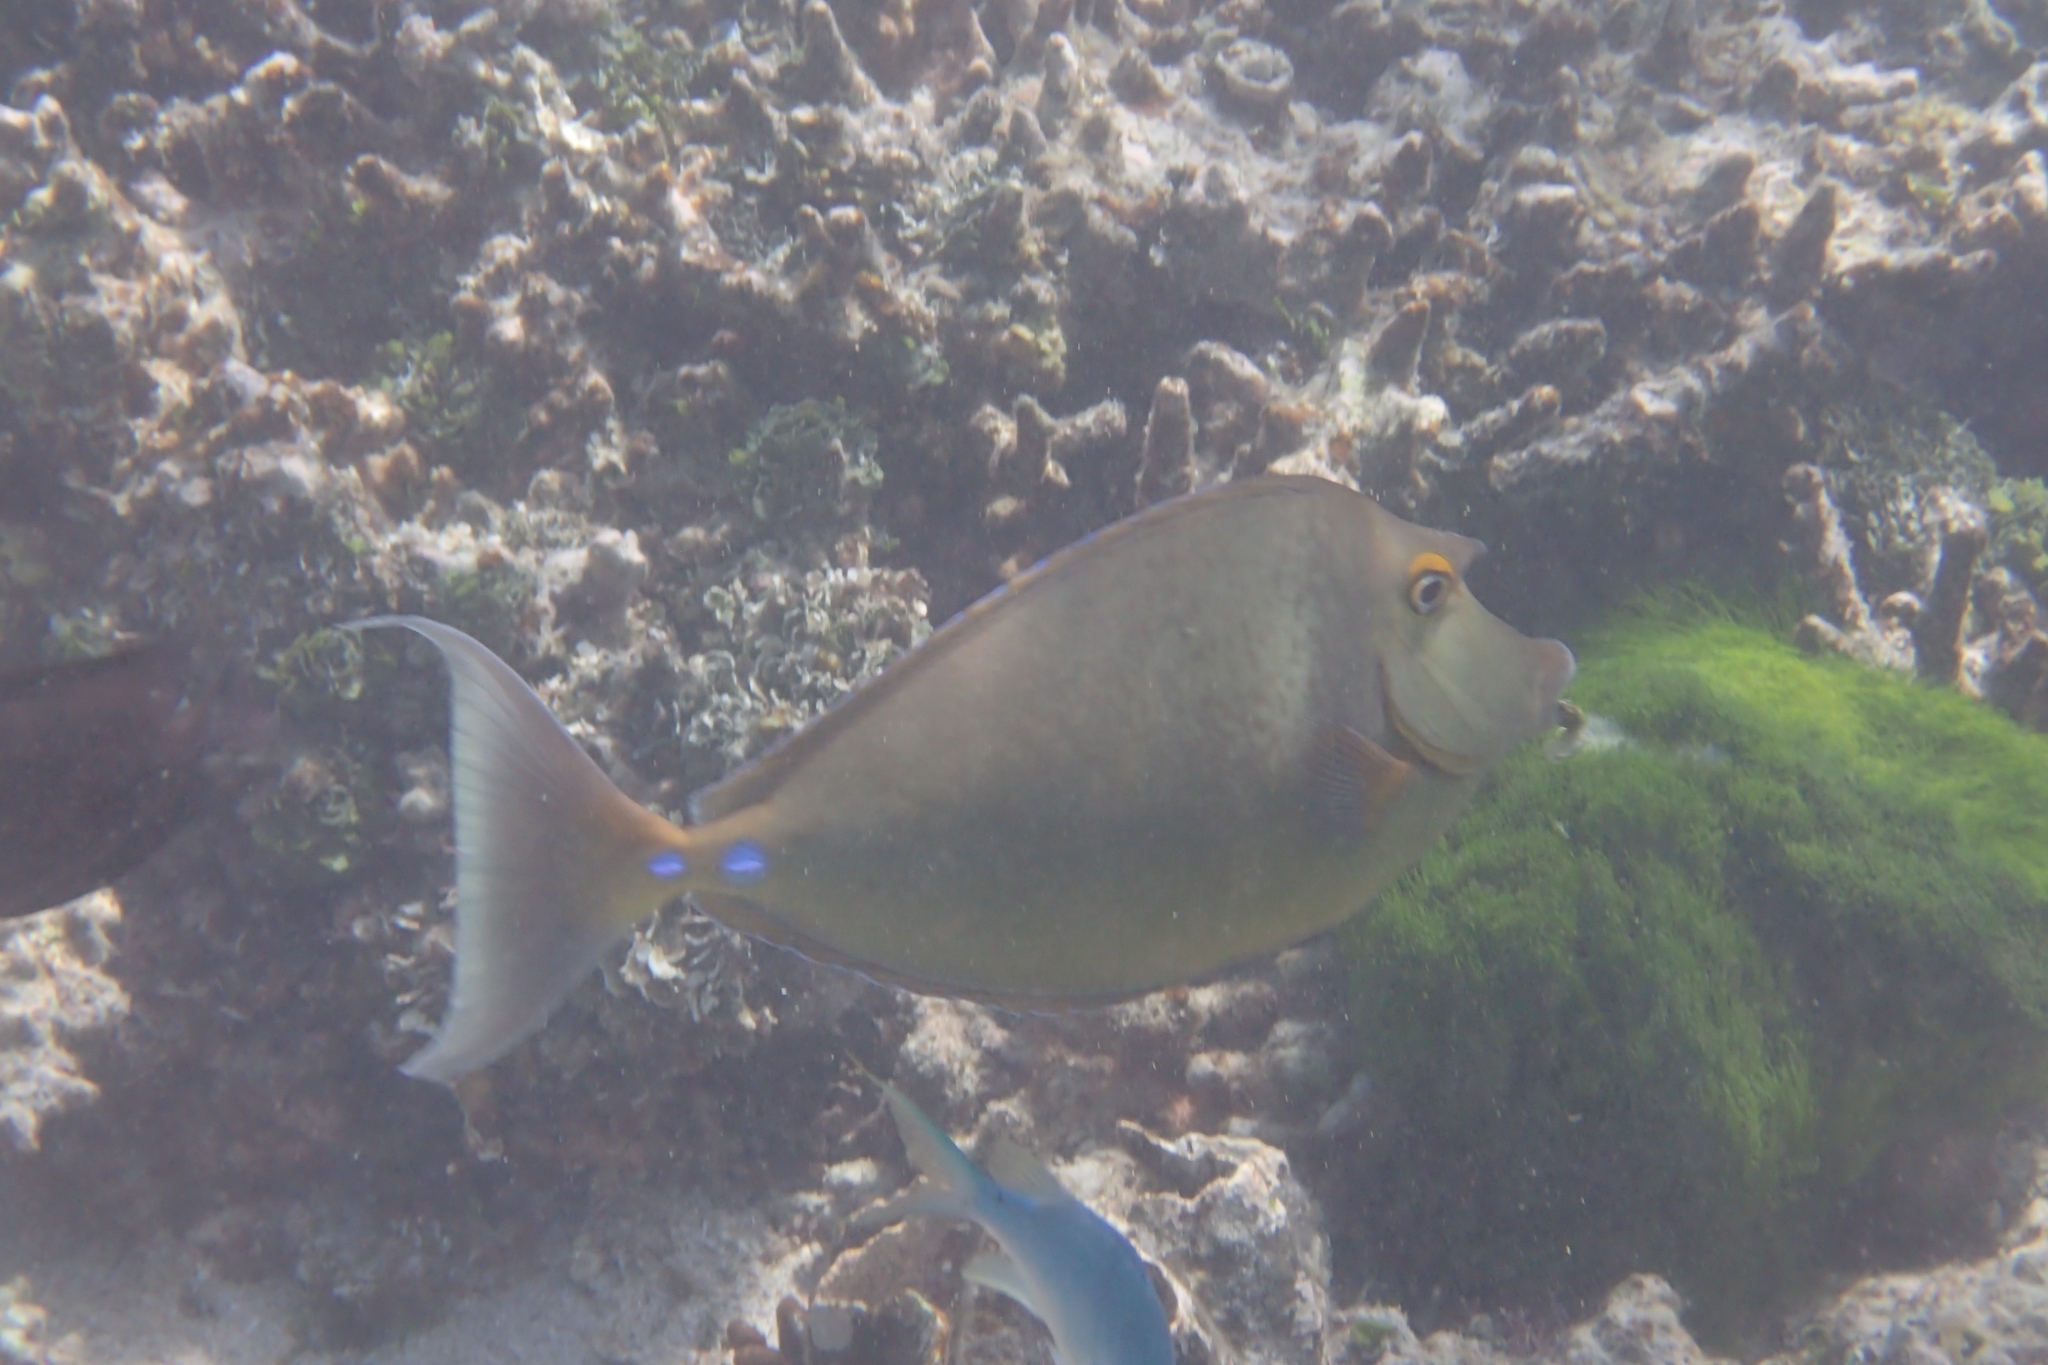
Naso unicornis (Bluespine Unicornfish)